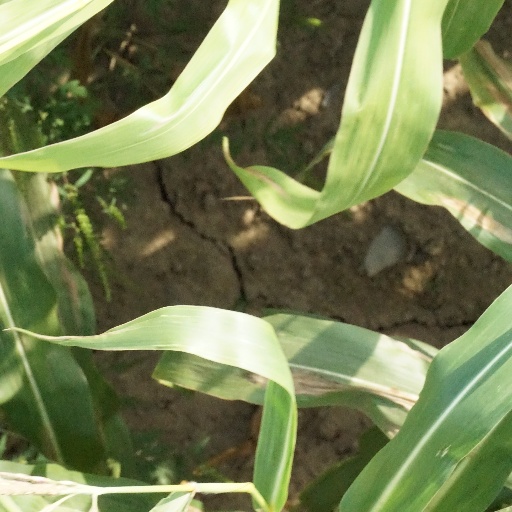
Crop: maize; corn